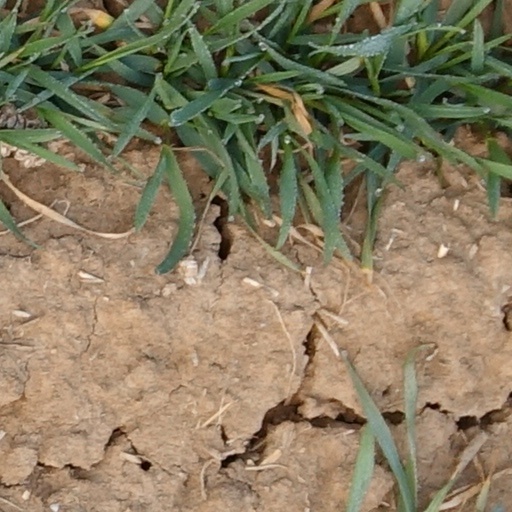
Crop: wheat